Royal Brighton Yacht Club

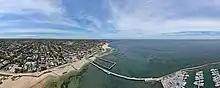
Aerial panorama of Middle Brighton Pier and its fleet of yachts. February 2023.

The Royal Brighton Yacht Club (founded in 1875) is located at Brighton, Victoria, Australia at 253 Esplanade Brighton.